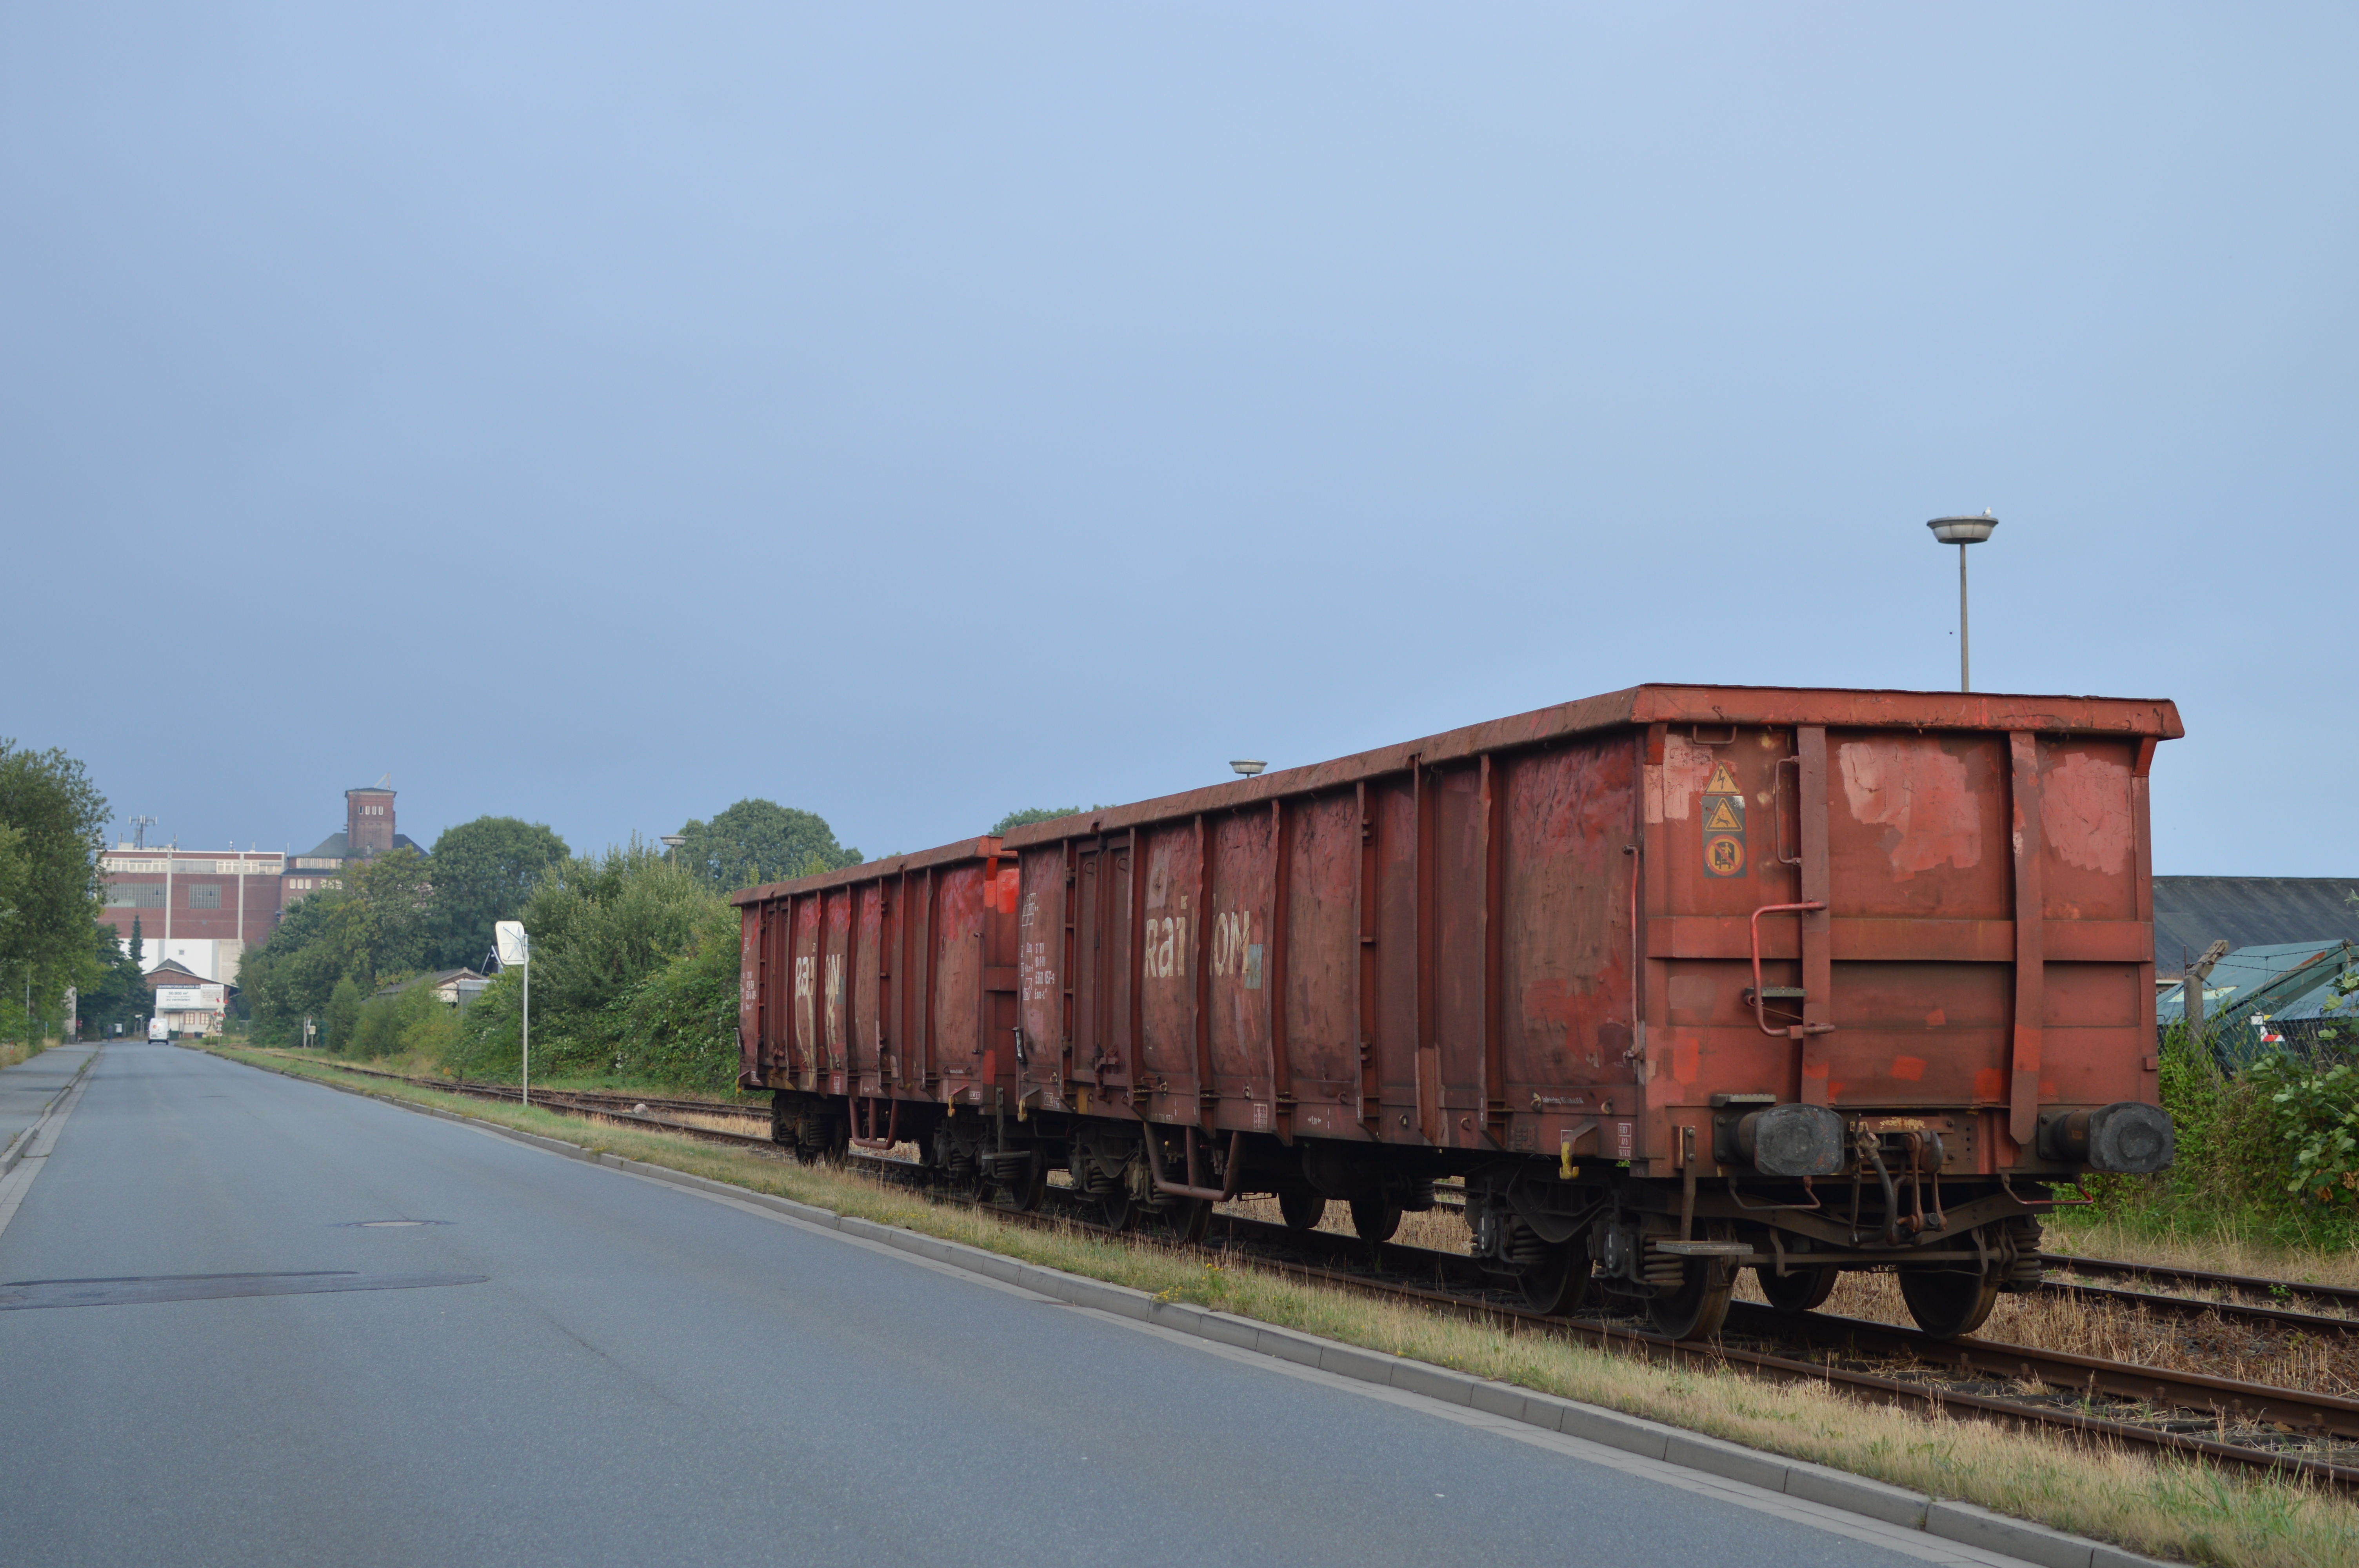
cargo, Transportwaggon, transport, train, track, rolling stock, railway, mode of transport, railroad car, vehicle, freight car, rolling, locomotive, freight transport, sky, rural area, public transport, thoroughfare, road, metal